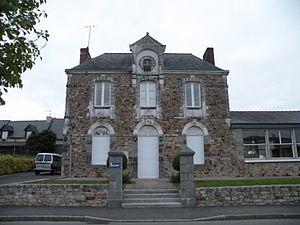
Mairie-école d’Aubigné.Brezhoneg: Ti-kêr-skol Elvinieg.
Aubigné est une commune française située dans le département d'Ille-et-Vilaine en région Bretagne, peuplée de 474 habitants.